Shima Seien

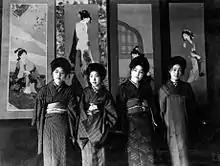
Shima Seien (third from left) with Okamoto Kōen, Kitani Chigusa, and Matsumoto Kayō in May 1916

(1892–1970) was a nihonga artist in Taishō and Shōwa Japan.